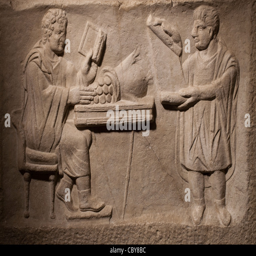
a replica of an ancient relief depicting merchants displayed at the museum